North Carolina Naval Militia

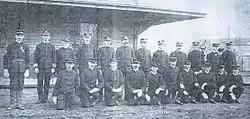
North Carolina Naval Militia, Elizabeth City Detachment.

The North Carolina Naval Militia is the inactive naval militia of North Carolina. The naval militia, along with the North Carolina National Guard, the North Carolina State Defense Militia, and the historic military commands, is a component of the organized militia of North Carolina.